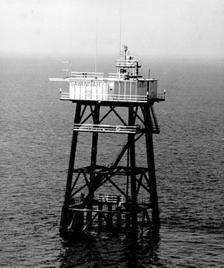
Building: Savannah Light
Country: Unknown
Year built: 1922
Lighthouse Savannah Light Savannah Light Location Savannah River, Georgia Coordinates 31°57′03″N 80°40′50″W / 31.950943°N 80.680648°W / 31.950943; -80.680648 Tower Constructed 1922 ; 103 years ago ( 1922 ) Foundation 4 Steel pilings Construction Steel Automated Yes Shape Texas tower Light First lit 1964 ; 61 years ago ( 1964 ) Deactivated 1996 ; 29 years ago ( 1996 ) No longer in existence Lens DCB 24 Savannah Lighthouse was a lighthouse in Georgia , United States , off the entrance to Savannah River, Georgia . It was the second tower to be demolished after a collision with a foreign-flagged freighter. History The Savannah Texas Tower was constructed and placed in operation in 1964, and was built to be an automated light, controlled by the personnel at the Tybee Island Light Station . In 1996, it became the second Texas Tower to be demolished after a collision with a foreign-flagged freighter, the first instance being the Ambrose Light (aka the Ambrose Tower).  In the case of the Savannah structure, the Singapore container ship Neptune Jade struck the tower in November 1996.  The collision sheared off and destroyed the entire structure. A buoy marked the wreckage until a salvage company was contracted to retrieve the wreckage off the ocean floor for scrapping. References